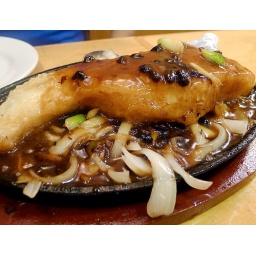
baked fish in black bean sauce